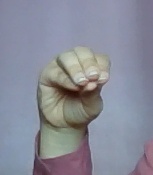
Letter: ha